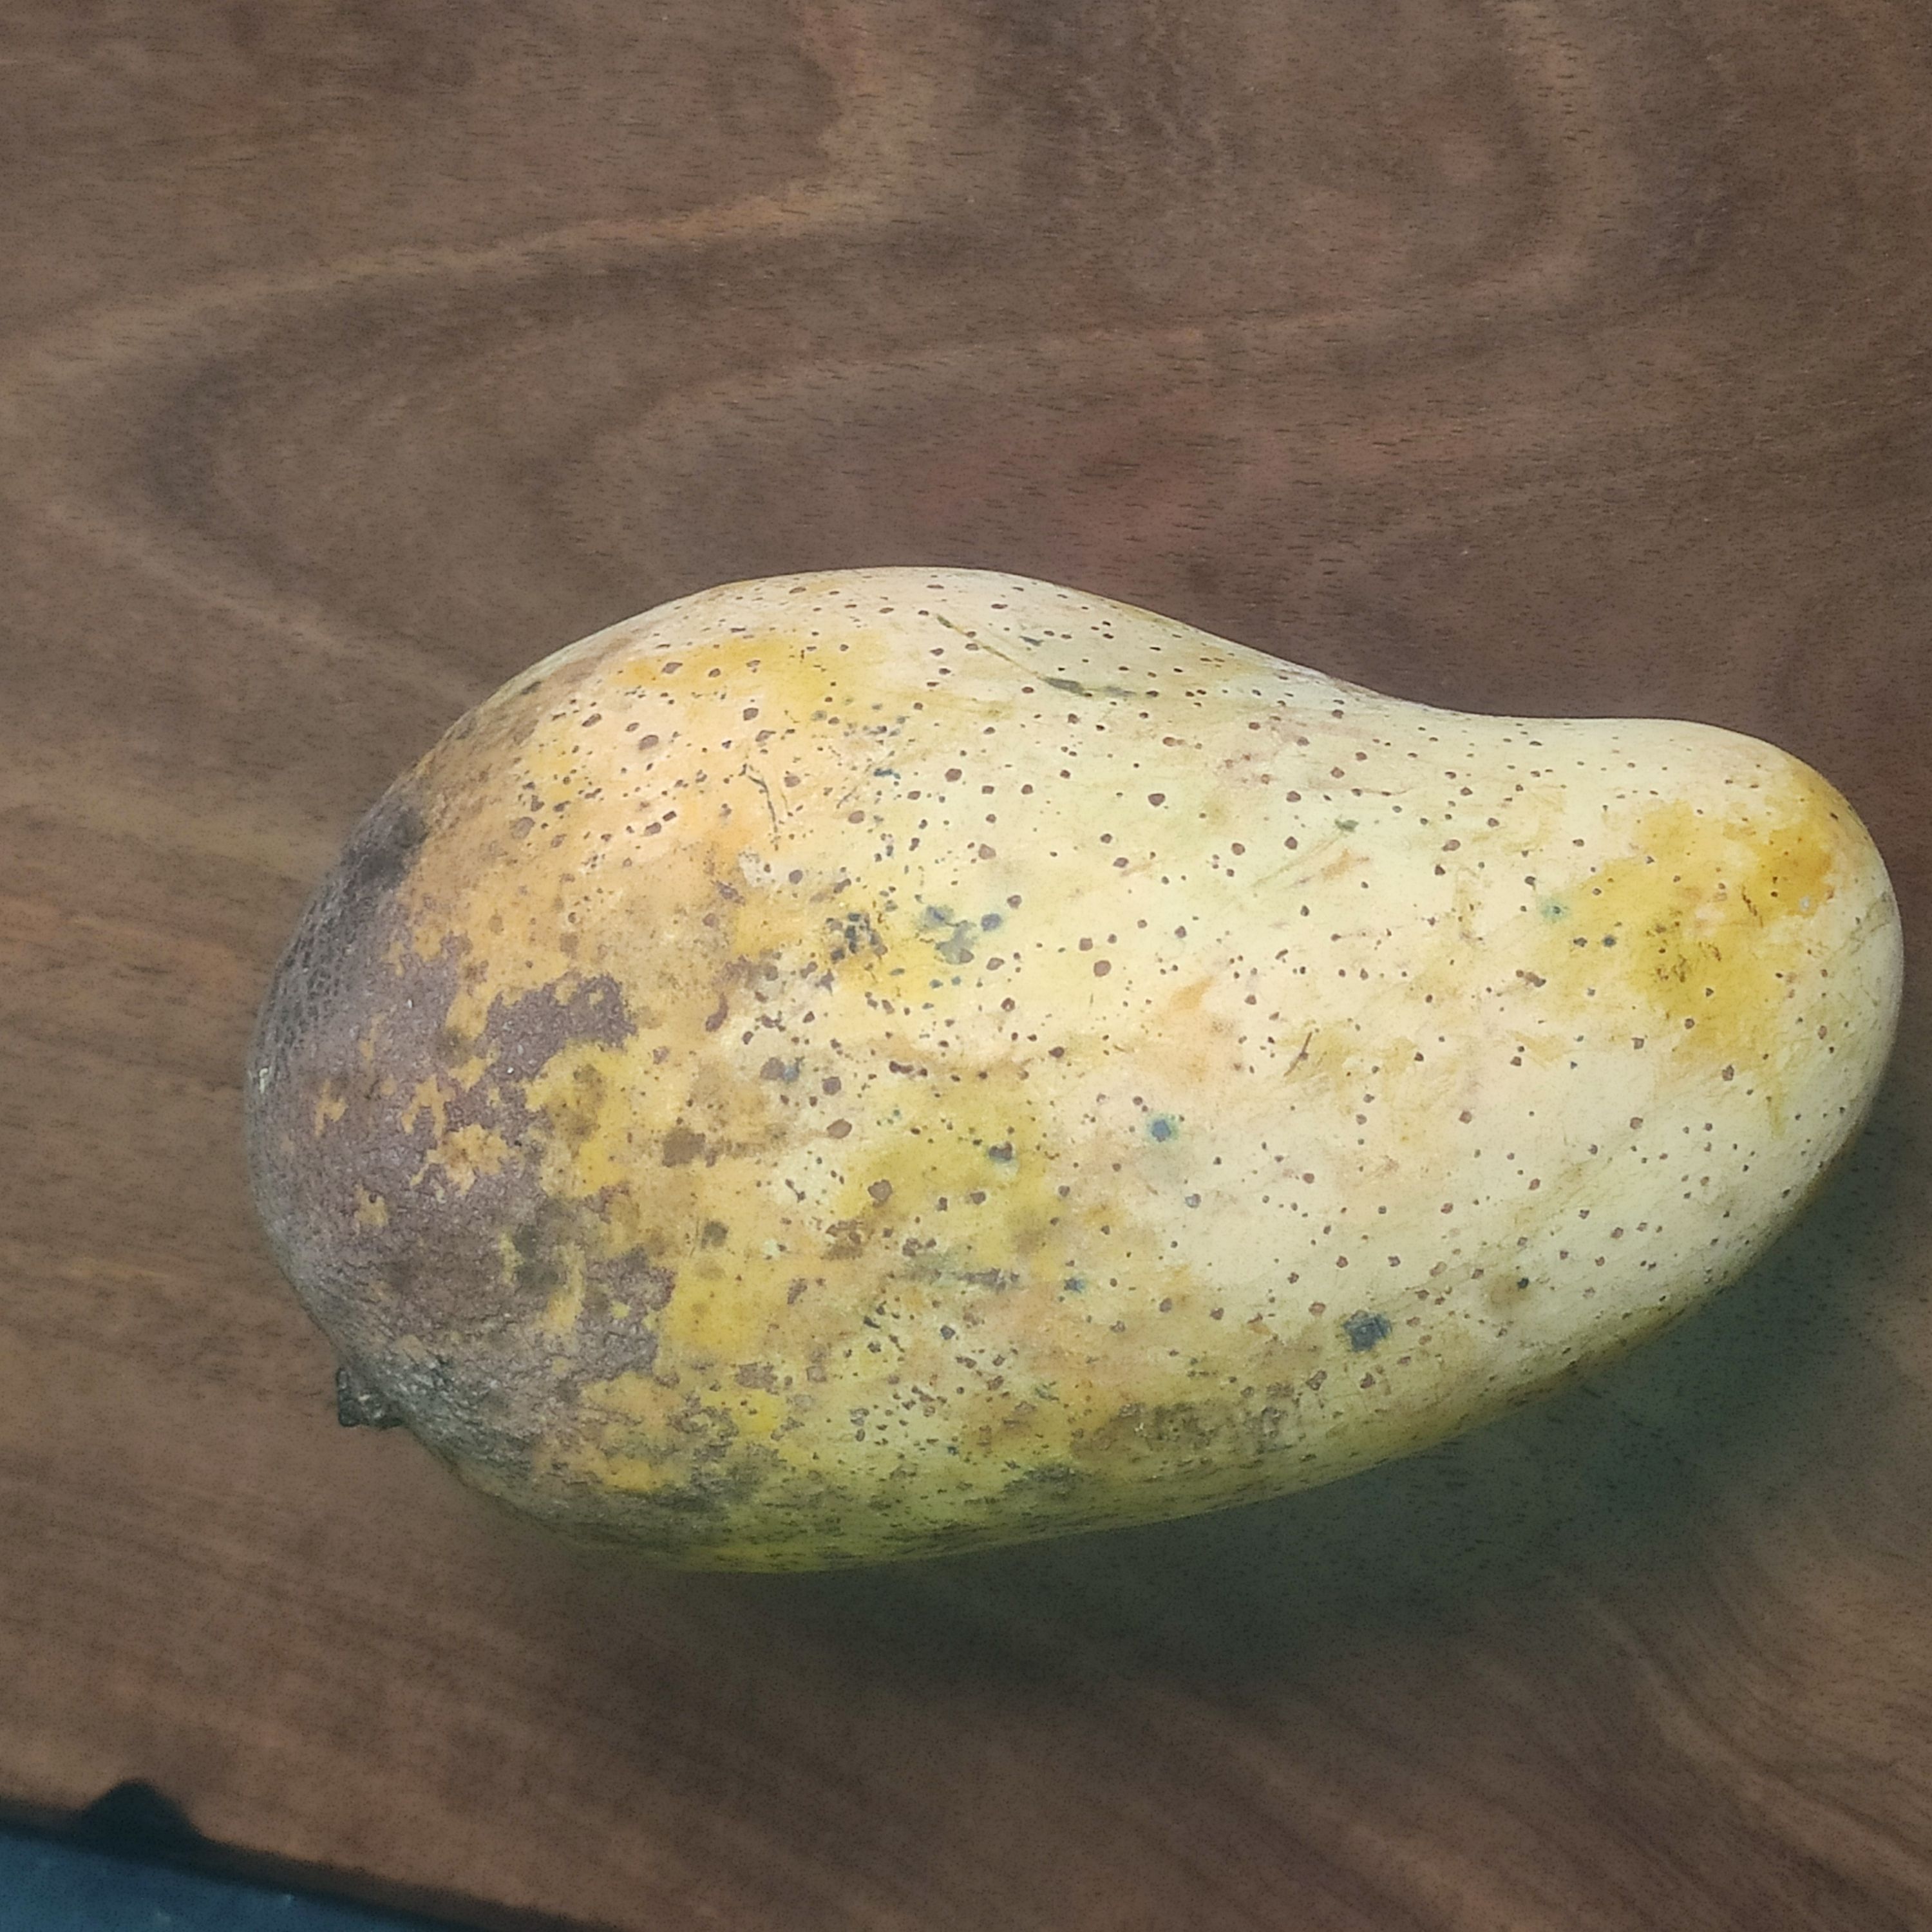
Fruit: mango
Grade: 2nd-grade